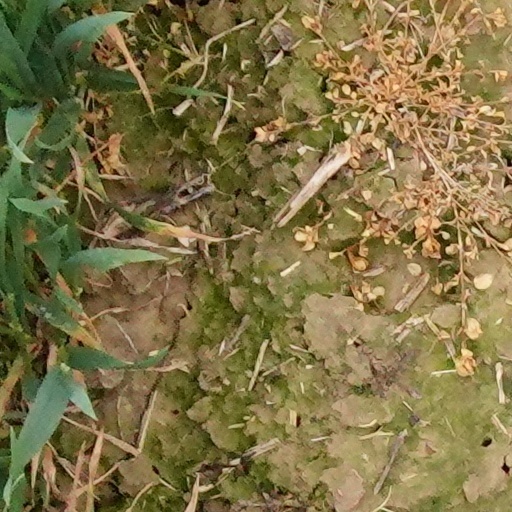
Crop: wheat